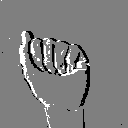
ASL letter: a